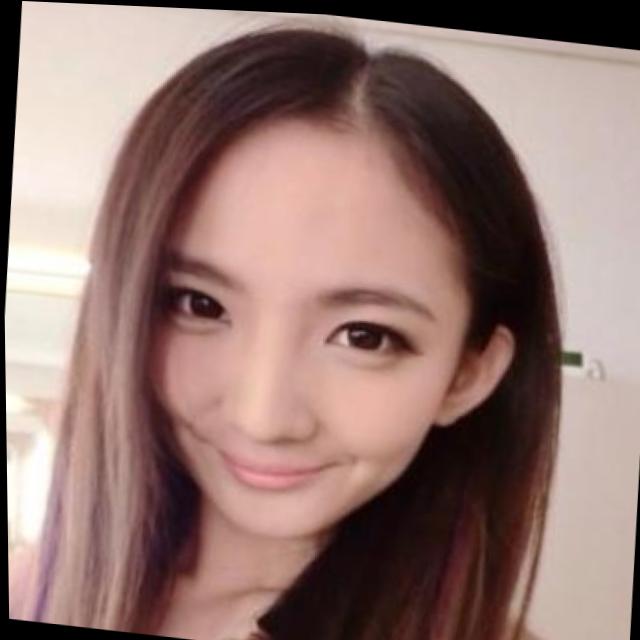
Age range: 21-44